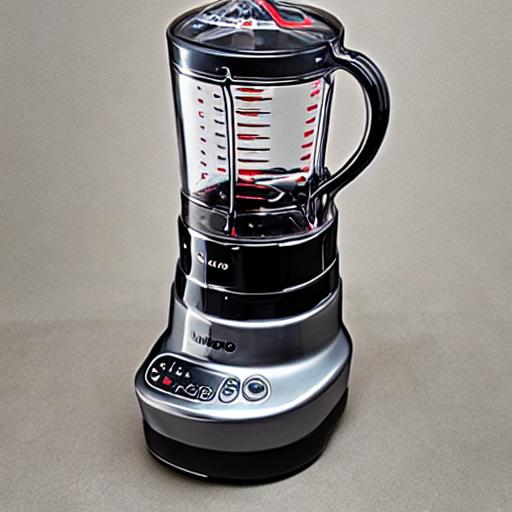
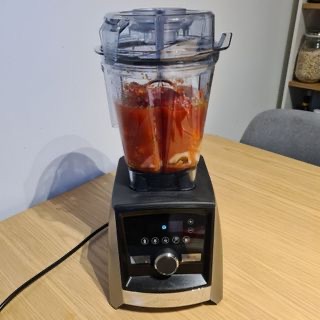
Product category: items_blender
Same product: no